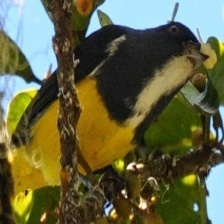
Species: YELLOW BELLIED FLOWERPECKER
Scientific name: DICAEUM MELANOXANTHUM